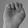
ASL letter: E